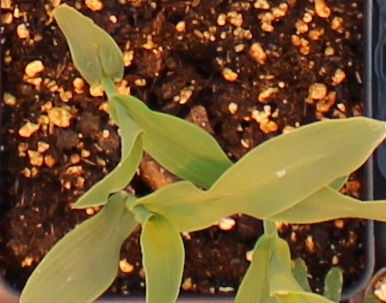
Label: Corn